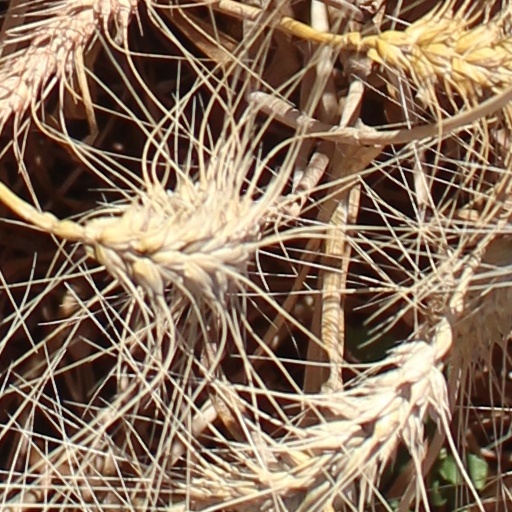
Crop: wheat